Greccio

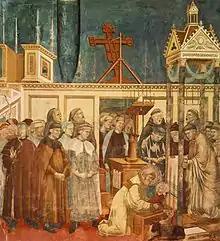
"St. Francis at Greccio" by Giotto, 1295

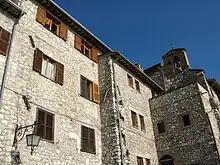
View of the town

Modern Greccio, which is of medieval origin, was founded on lands of ancient Greek colonization, in a place where there was, in ancient times, a colony founded by colonists from Magna Graecia. They had fled or were exiled from their homeland as a result of war.